Ruth Westheimer

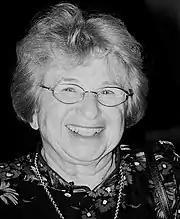
Westheimer in 1995

In 1990, Westheimer starred in an ABC sitcom pilot, "Dr. Ruth's House", which aired as a one-time special in June of that year. ABC did not move forward in turning the pilot into a series.